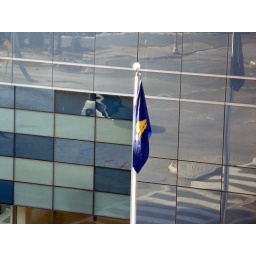
Oregon state flag flying outside the office building next to my hotel in downtown Providence, RI.